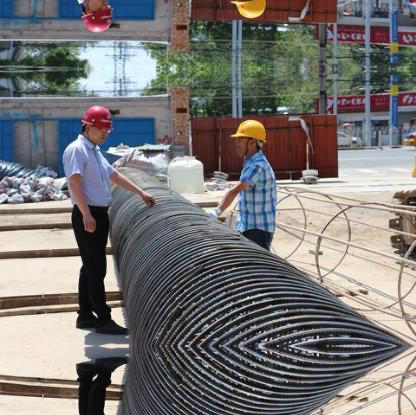
Objects in the image:
label: helmet
label: helmet
label: helmet
label: helmet